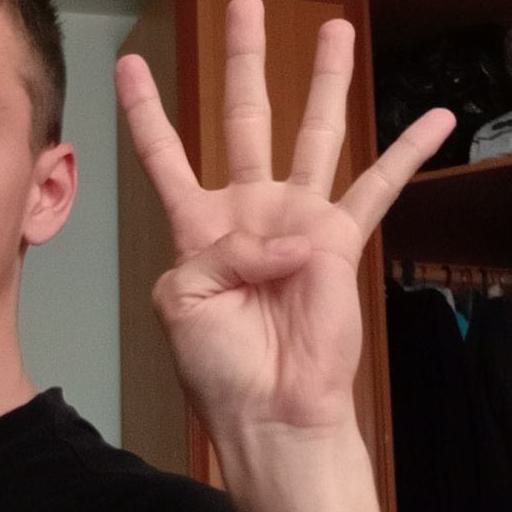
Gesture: four